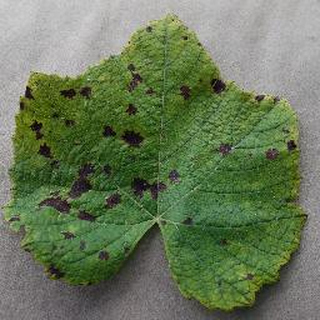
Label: grape_leaf_blight